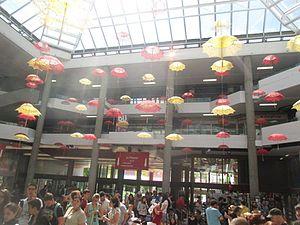
Le centre Bonlieu pendant le festival international du film d'animation d'Annecy 2015
Le Festival international du film d'animation d'Annecy 2015, 39ᵉ édition du festival, s'est déroulé du 15 au 20 juin 2015. Cette année les femmes sont à l'honneur et le jury est uniquement composé de membres féminins. Le pays a l'honneur lors de cette édition est l'Espagne.